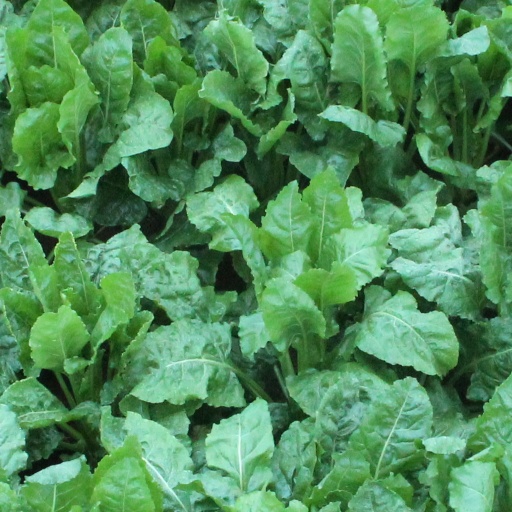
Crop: sugar beet